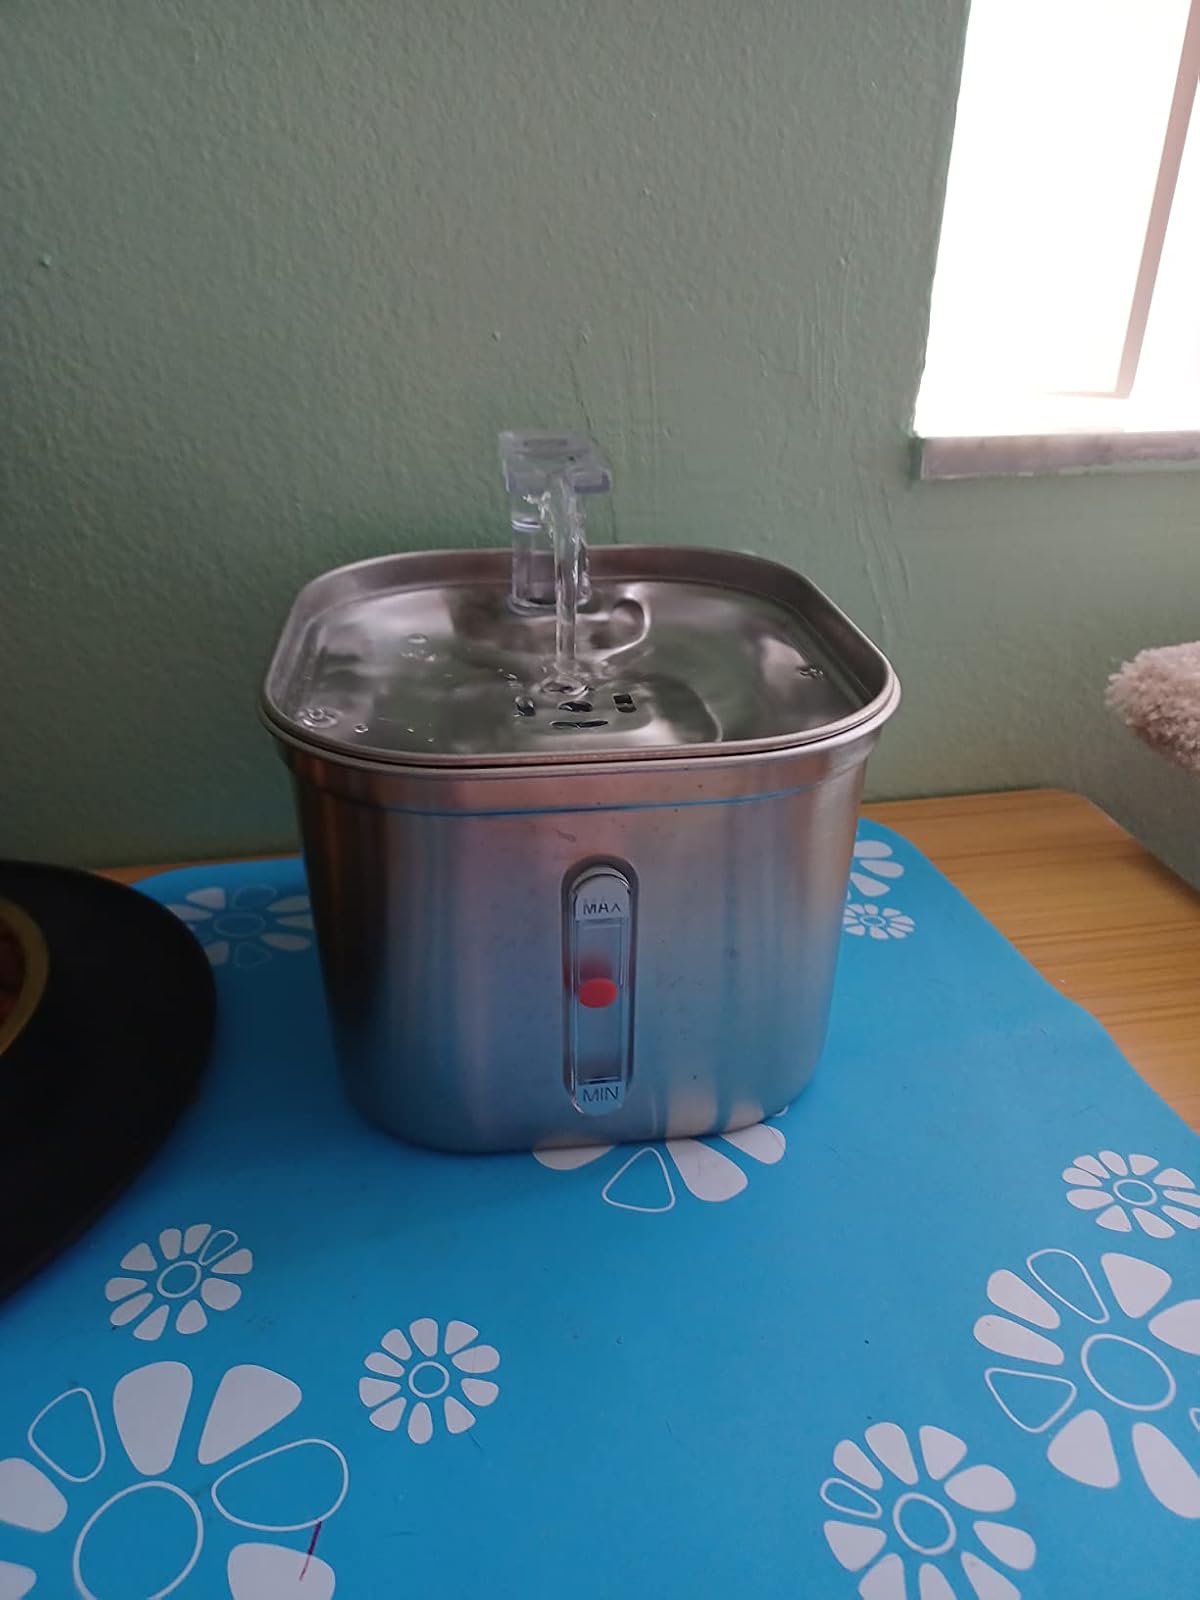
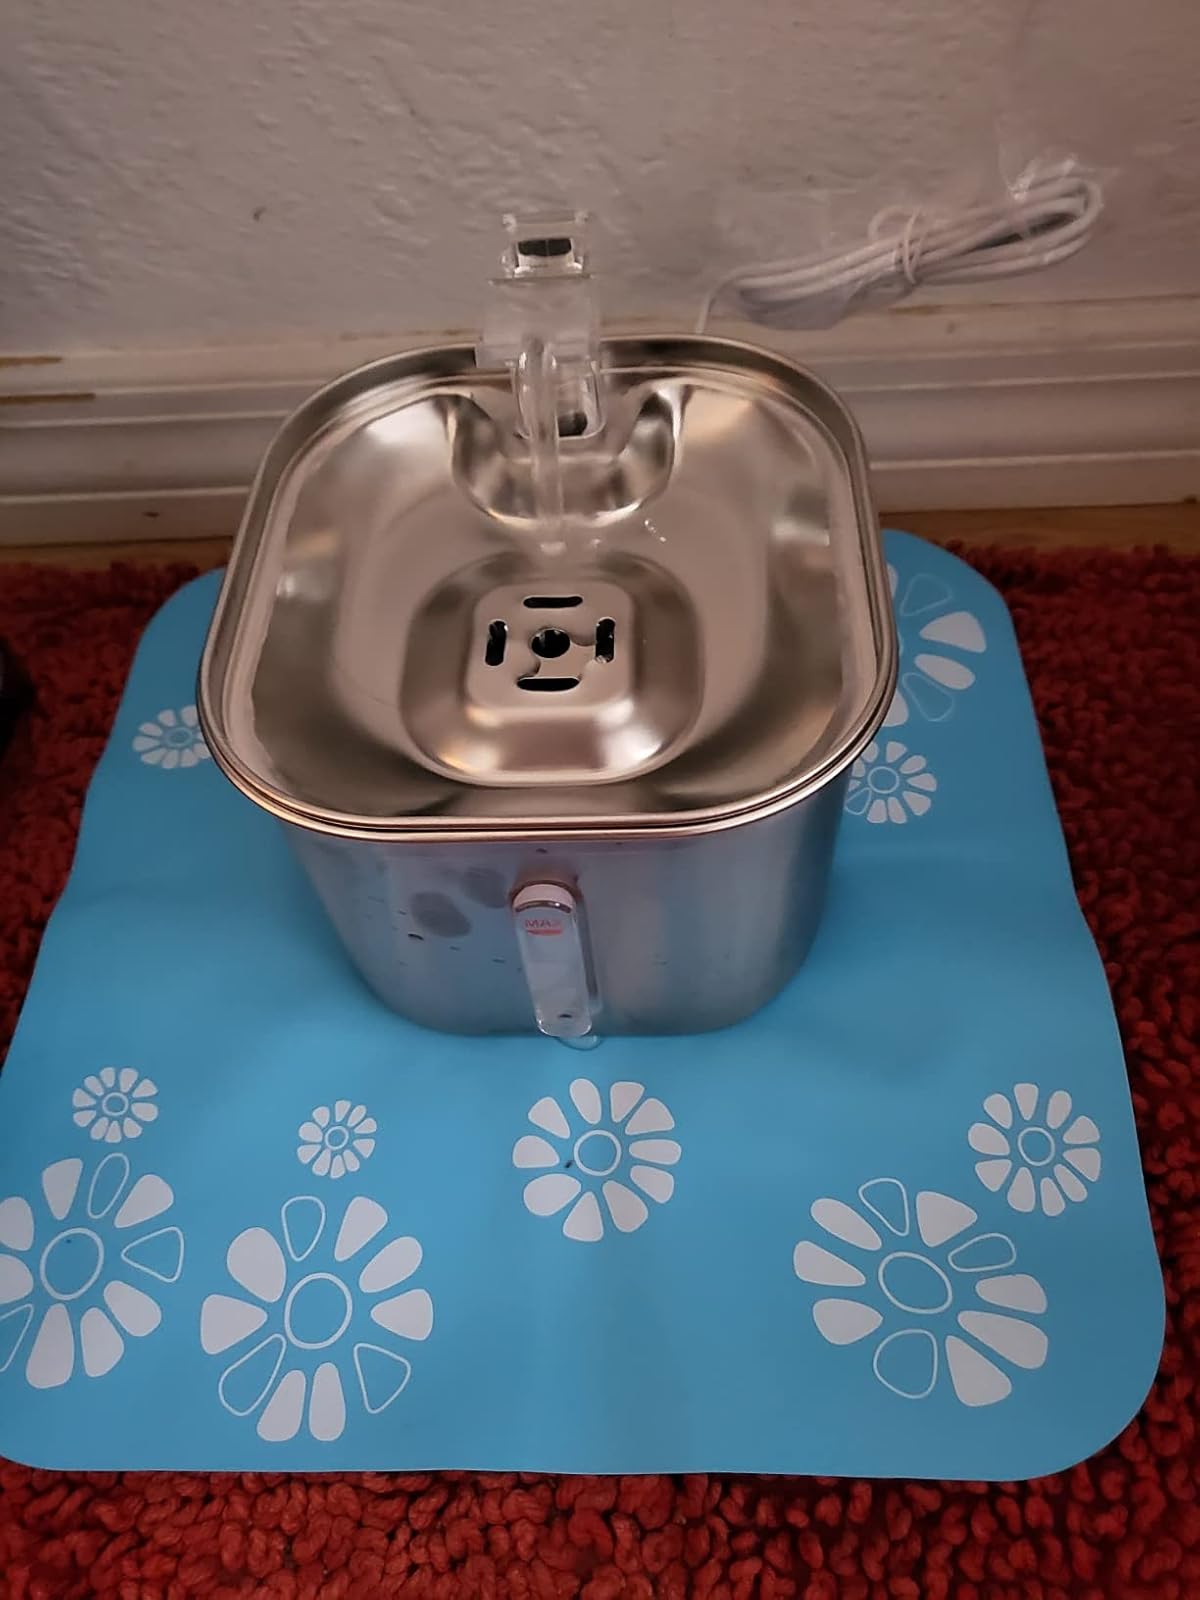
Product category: items_bowl
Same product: yes